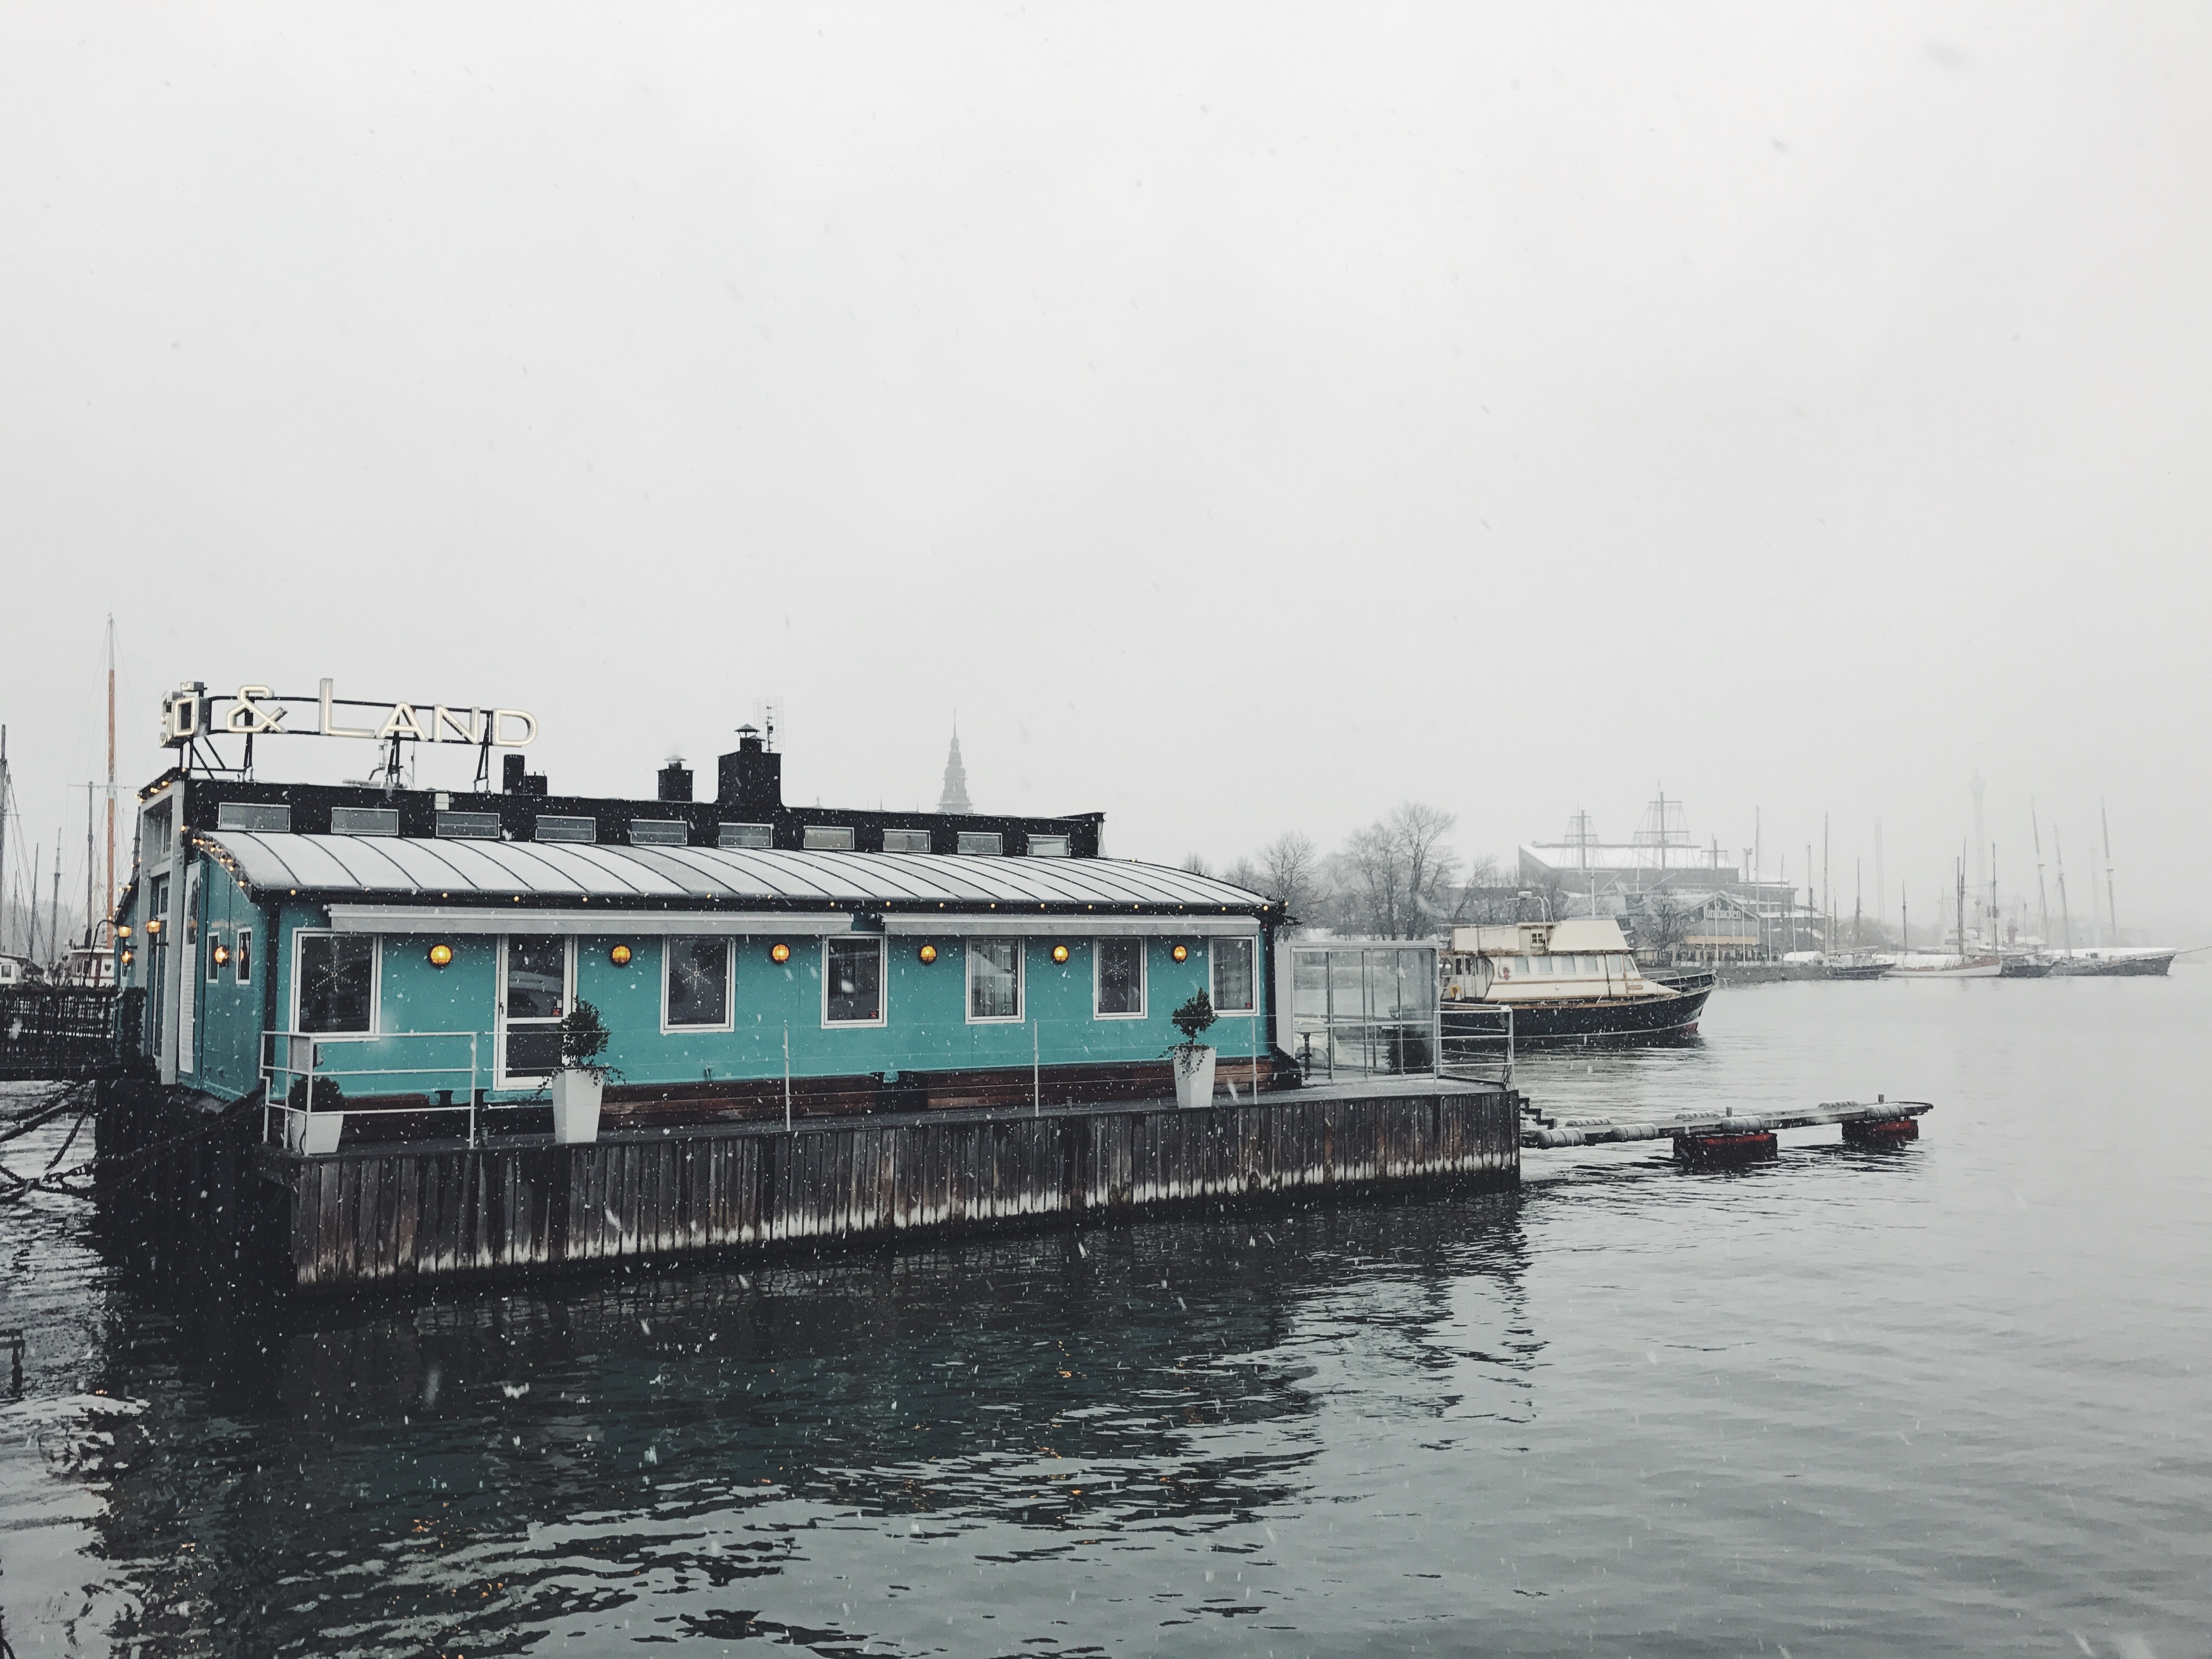
sea, boat, pier, river, ship, transport, vehicle, cargo ship, waterway, ferry, channel, watercraft, passenger ship, freight transport, atmospheric phenomenon